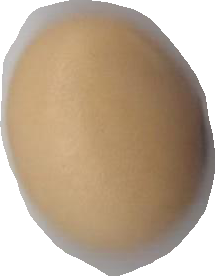
Variety: Anjasmoro